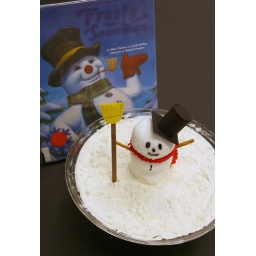
Darrin Webb. &lt;i&gt;Frosty The Snowman&lt;/i&gt; by Steve Nelson. Coconut, flour, snowballs, red licorice, black gel